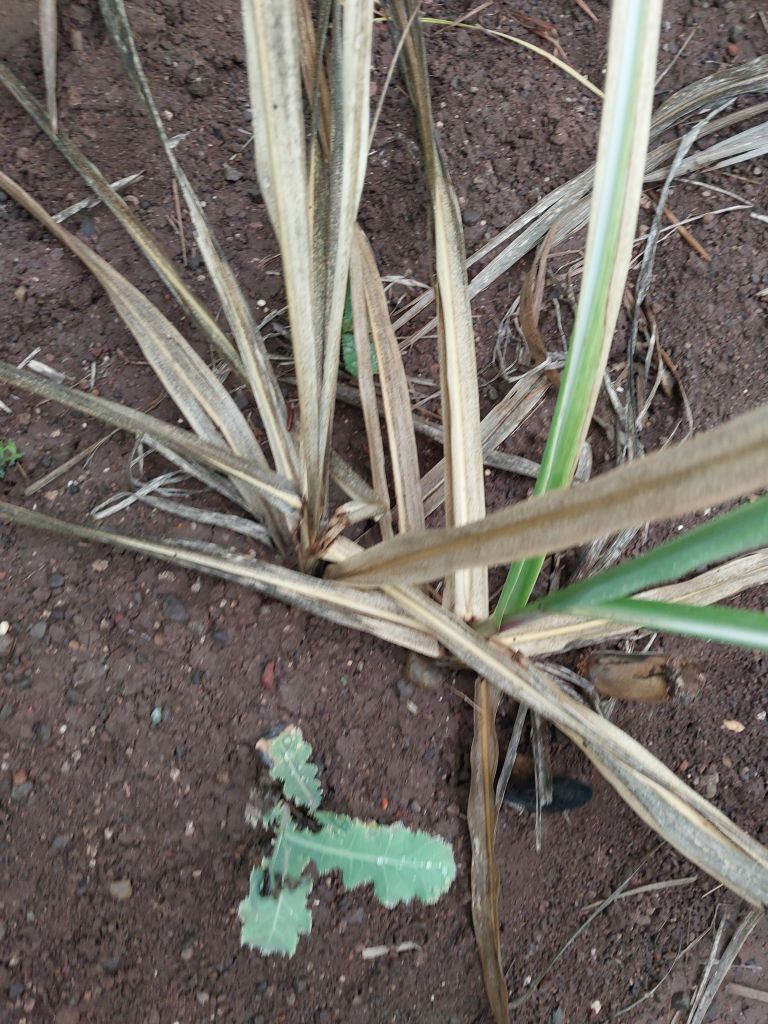
Label: Sett Rot